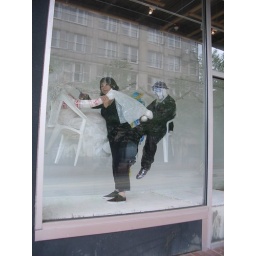
Ruby and White bride: white trash plastic bag upcycle recycled art tape sculpture by Ruby Re-Usable